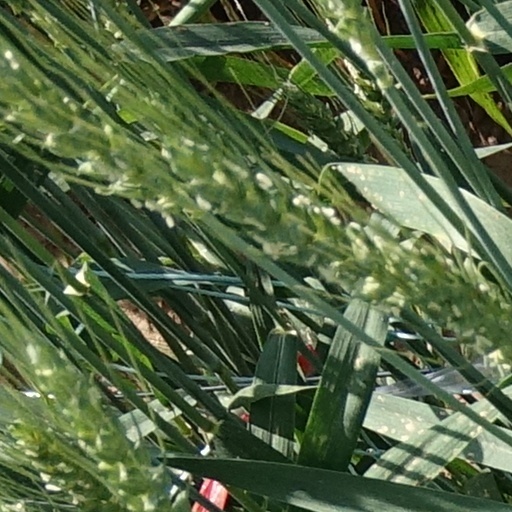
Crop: wheat